Herbert Lewis (politician)

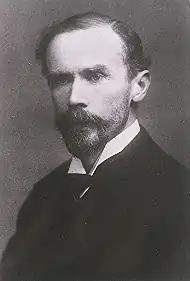
Herbert Lewis c1905

Sir John Herbert Lewis (27 December 1858 – 10 November 1933) was a Welsh Liberal Party politician.